Answer in natural language. Considering the relative positions, is modular shelving unit in blue (marked A) to the left or right of black rectangular countertop (marked C)? Choose between the following options: left or right
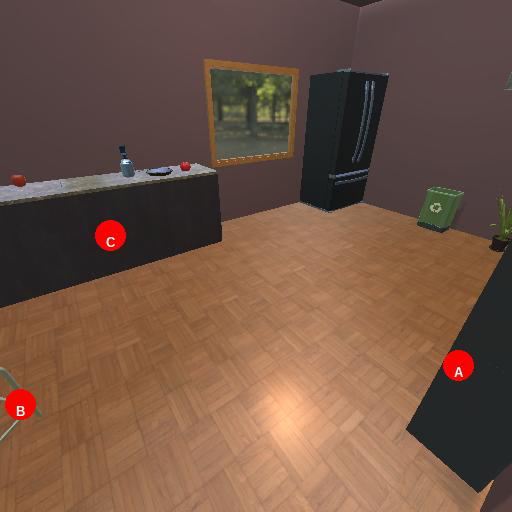
<answer>right</answer>